National Gallery of Victoria

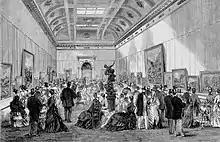
Opening of the McArthur Gallery in 1875, now home to the State Library of Victoria's painting collection

On 24 May 1874, the first purpose-built gallery, known as the McArthur Gallery, opened in the McArthur room of the State Library, and the following year, the Museum of Art was renamed the National Gallery of Victoria. The McArthur Gallery was only ever intended as a temporary home until the much grander vision was to be realised. However such an edifice did not eventuate and the complex was instead developed incrementally over several decades.